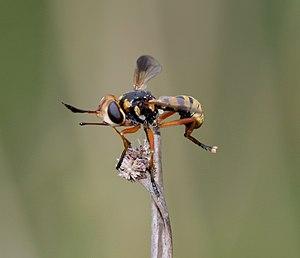
Asiconops est un genre ou un sous-genre d'insectes diptères brachycères de la famille des Conopidae. Suivant les taxonomistes et les écozones qui leur sont liées, ce taxon regroupe des critères morphologiques différents et est ordonné de façon différente. Ce terme doit être utilisé avec une grande prudence car aucun consensus n'a été trouvé à l'heure actuelle.
Conops est un genre d'insectes diptères brachycères de la famille des Conopidae. Les adultes se nourrissent de nectar. Le comportement d'une grande partie de ces espèces est inconnue ; pour celles dont il a été étudiée, la larve est obligatoirement endoparasite d'autres insectes, en particulier les hymenoptère pollinisateurs et parmi eux, les bourdons. L'espèce-type du genre est Conops flavipes.